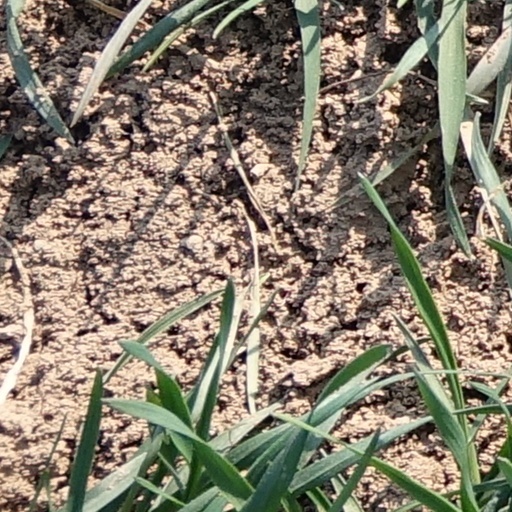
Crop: wheat